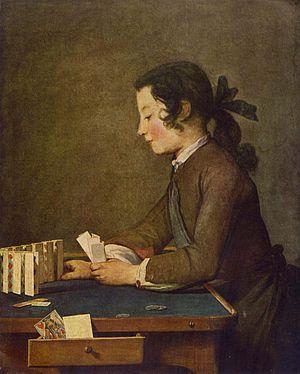
Jean Siméon Chardin, né le 2 novembre 1699 à Paris, mort dans la même ville le 6 décembre 1779, est considéré comme l'un des plus grands peintres français et européens du XVIIIᵉ siècle. Il est surtout reconnu pour ses natures mortes, ses peintures de genre et ses pastels.
L'expression jeu de cartes désigne à la fois :